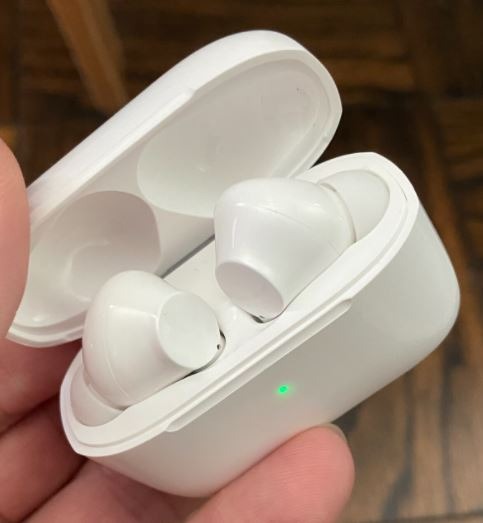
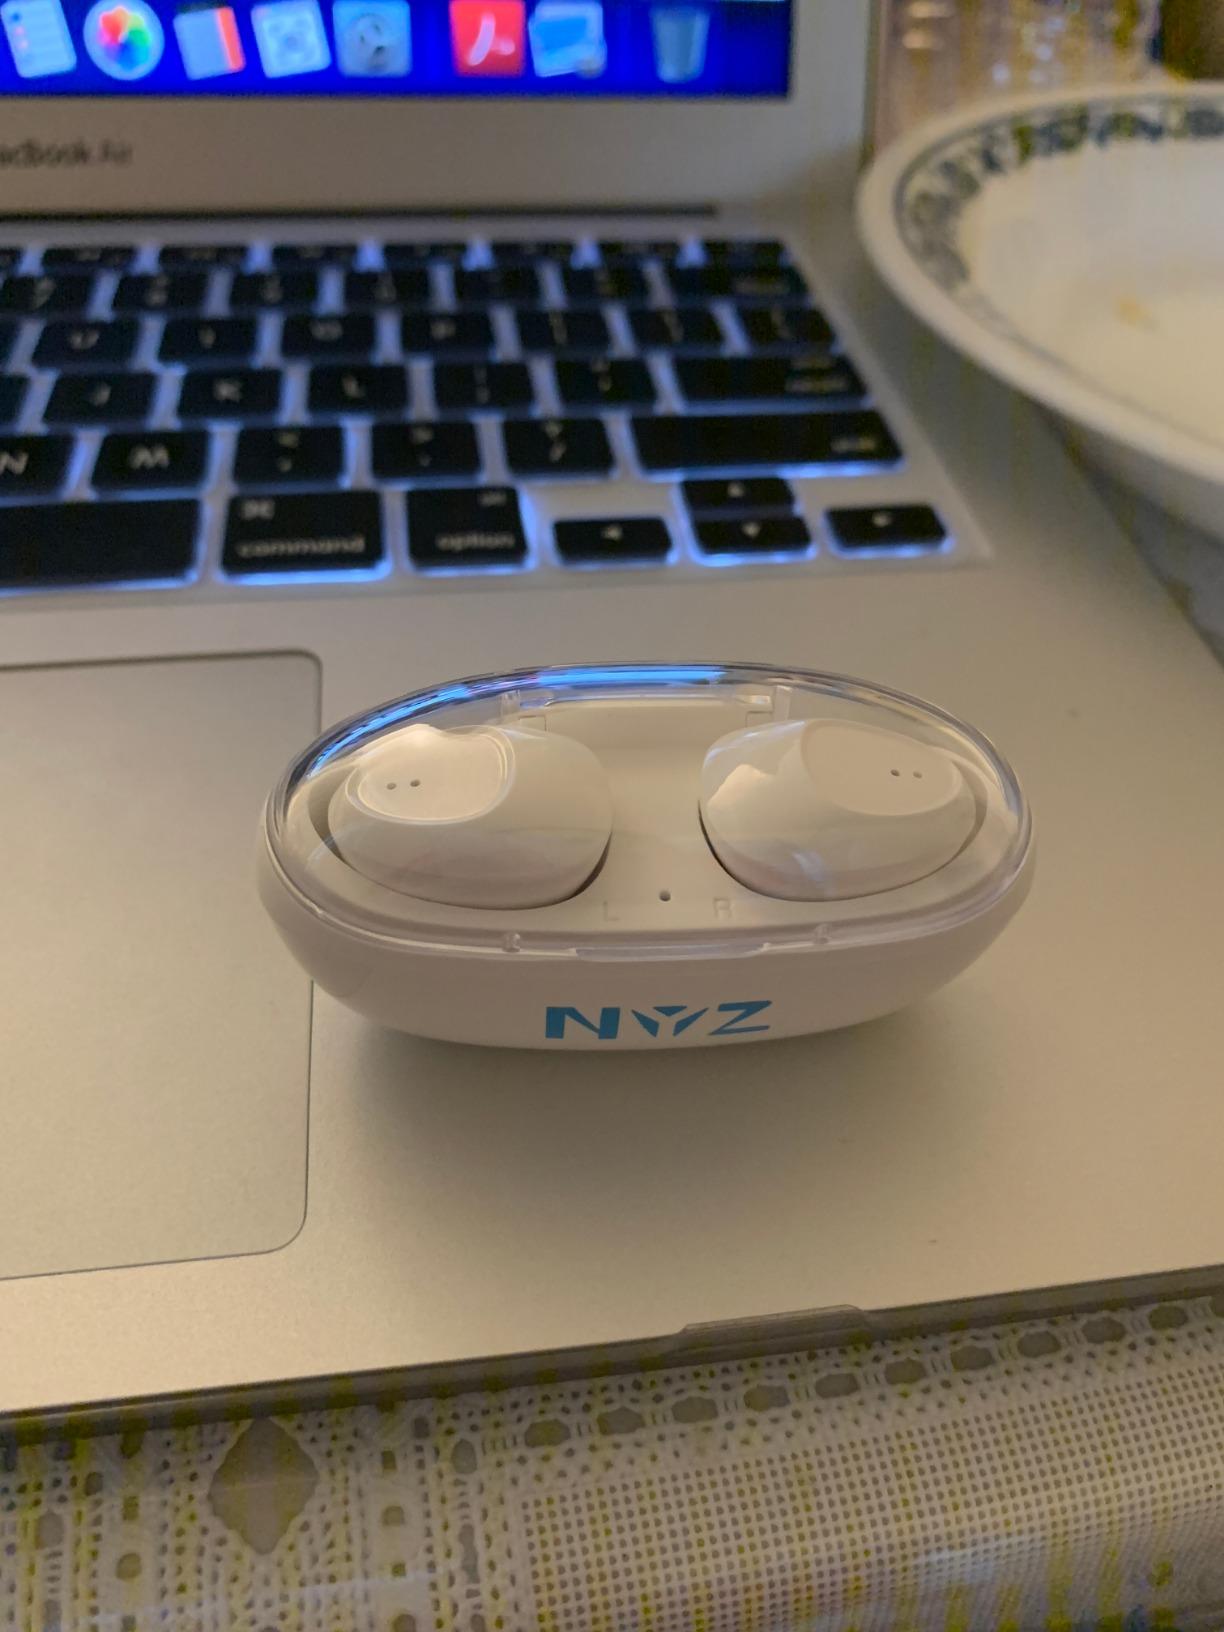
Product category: earbuds
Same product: no